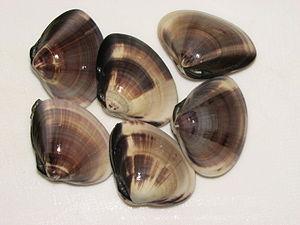
Les Veneridae sont une famille de mollusques bivalves, de l'ordre des Veneroida.